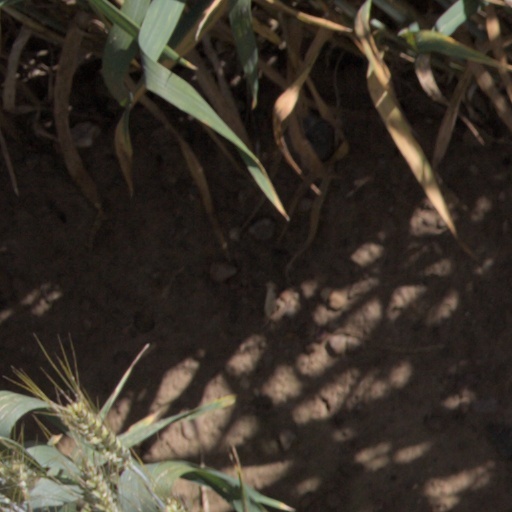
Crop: wheat